Days of Our Lives

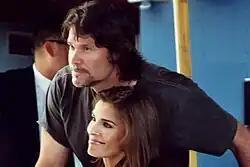
Veteran actors Peter Reckell and Kristian Alfonso, who portrayed supercouple Bo and Hope Brady on and off for 30 years.

When "Days of Our Lives" premiered in 1965, the show revolved around the tragedies and triumphs of the suburban Horton family. Over time, additional families were brought into the show to interact with the Hortons and serve as springboards for more dramatic storylines. Originally led by patriarch Dr. Tom Horton and his wife, homemaker Alice, the Hortons remain a prominent fixture in current continuity. One of the longest-running story lines involved the rape of Mickey Horton's wife Laura by Mickey's brother Bill. Laura confides in her father-in-law Dr. Tom, and the two agree that her husband Mickey should never know. The secret, involving the true parentage of Michael Horton (a product of the rape) and Mickey's subsequent health issues as a result of the revelation, spanned episodes from 1968 to 1975. This plot line was made even more complex with the presence of Linda Patterson (originally Margaret Mason for many years, later Elaine Princi) who claimed that her daughter Melissa had been fathered by Mickey. When Mickey married the lovely Maggie Simmons (Suzanne Rogers), Linda became even more involved in the story line as the show's main villainess, marrying the wealthy Bob Anderson (Mark Tapscott) and taking over the running of Anderson Manufacturing when he became ill. The story line involving Mickey, Laura and Bill was the first to bring the show to prominence, and put it near the top of the Nielsen daytime ratings. Another love triangle, between lounge singer Doug Williams, Tom and Alice's daughter Addie, and Addie's own daughter, Julie, proved to be popular around the same time. The storyline culminated in the death of Addie in 1974 and the marriage of Doug and Julie in 1976.